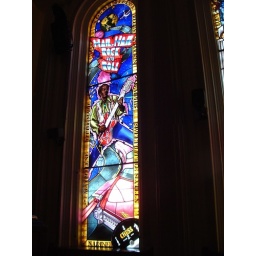
A stained glass window at the Hard Rock in Dallas.